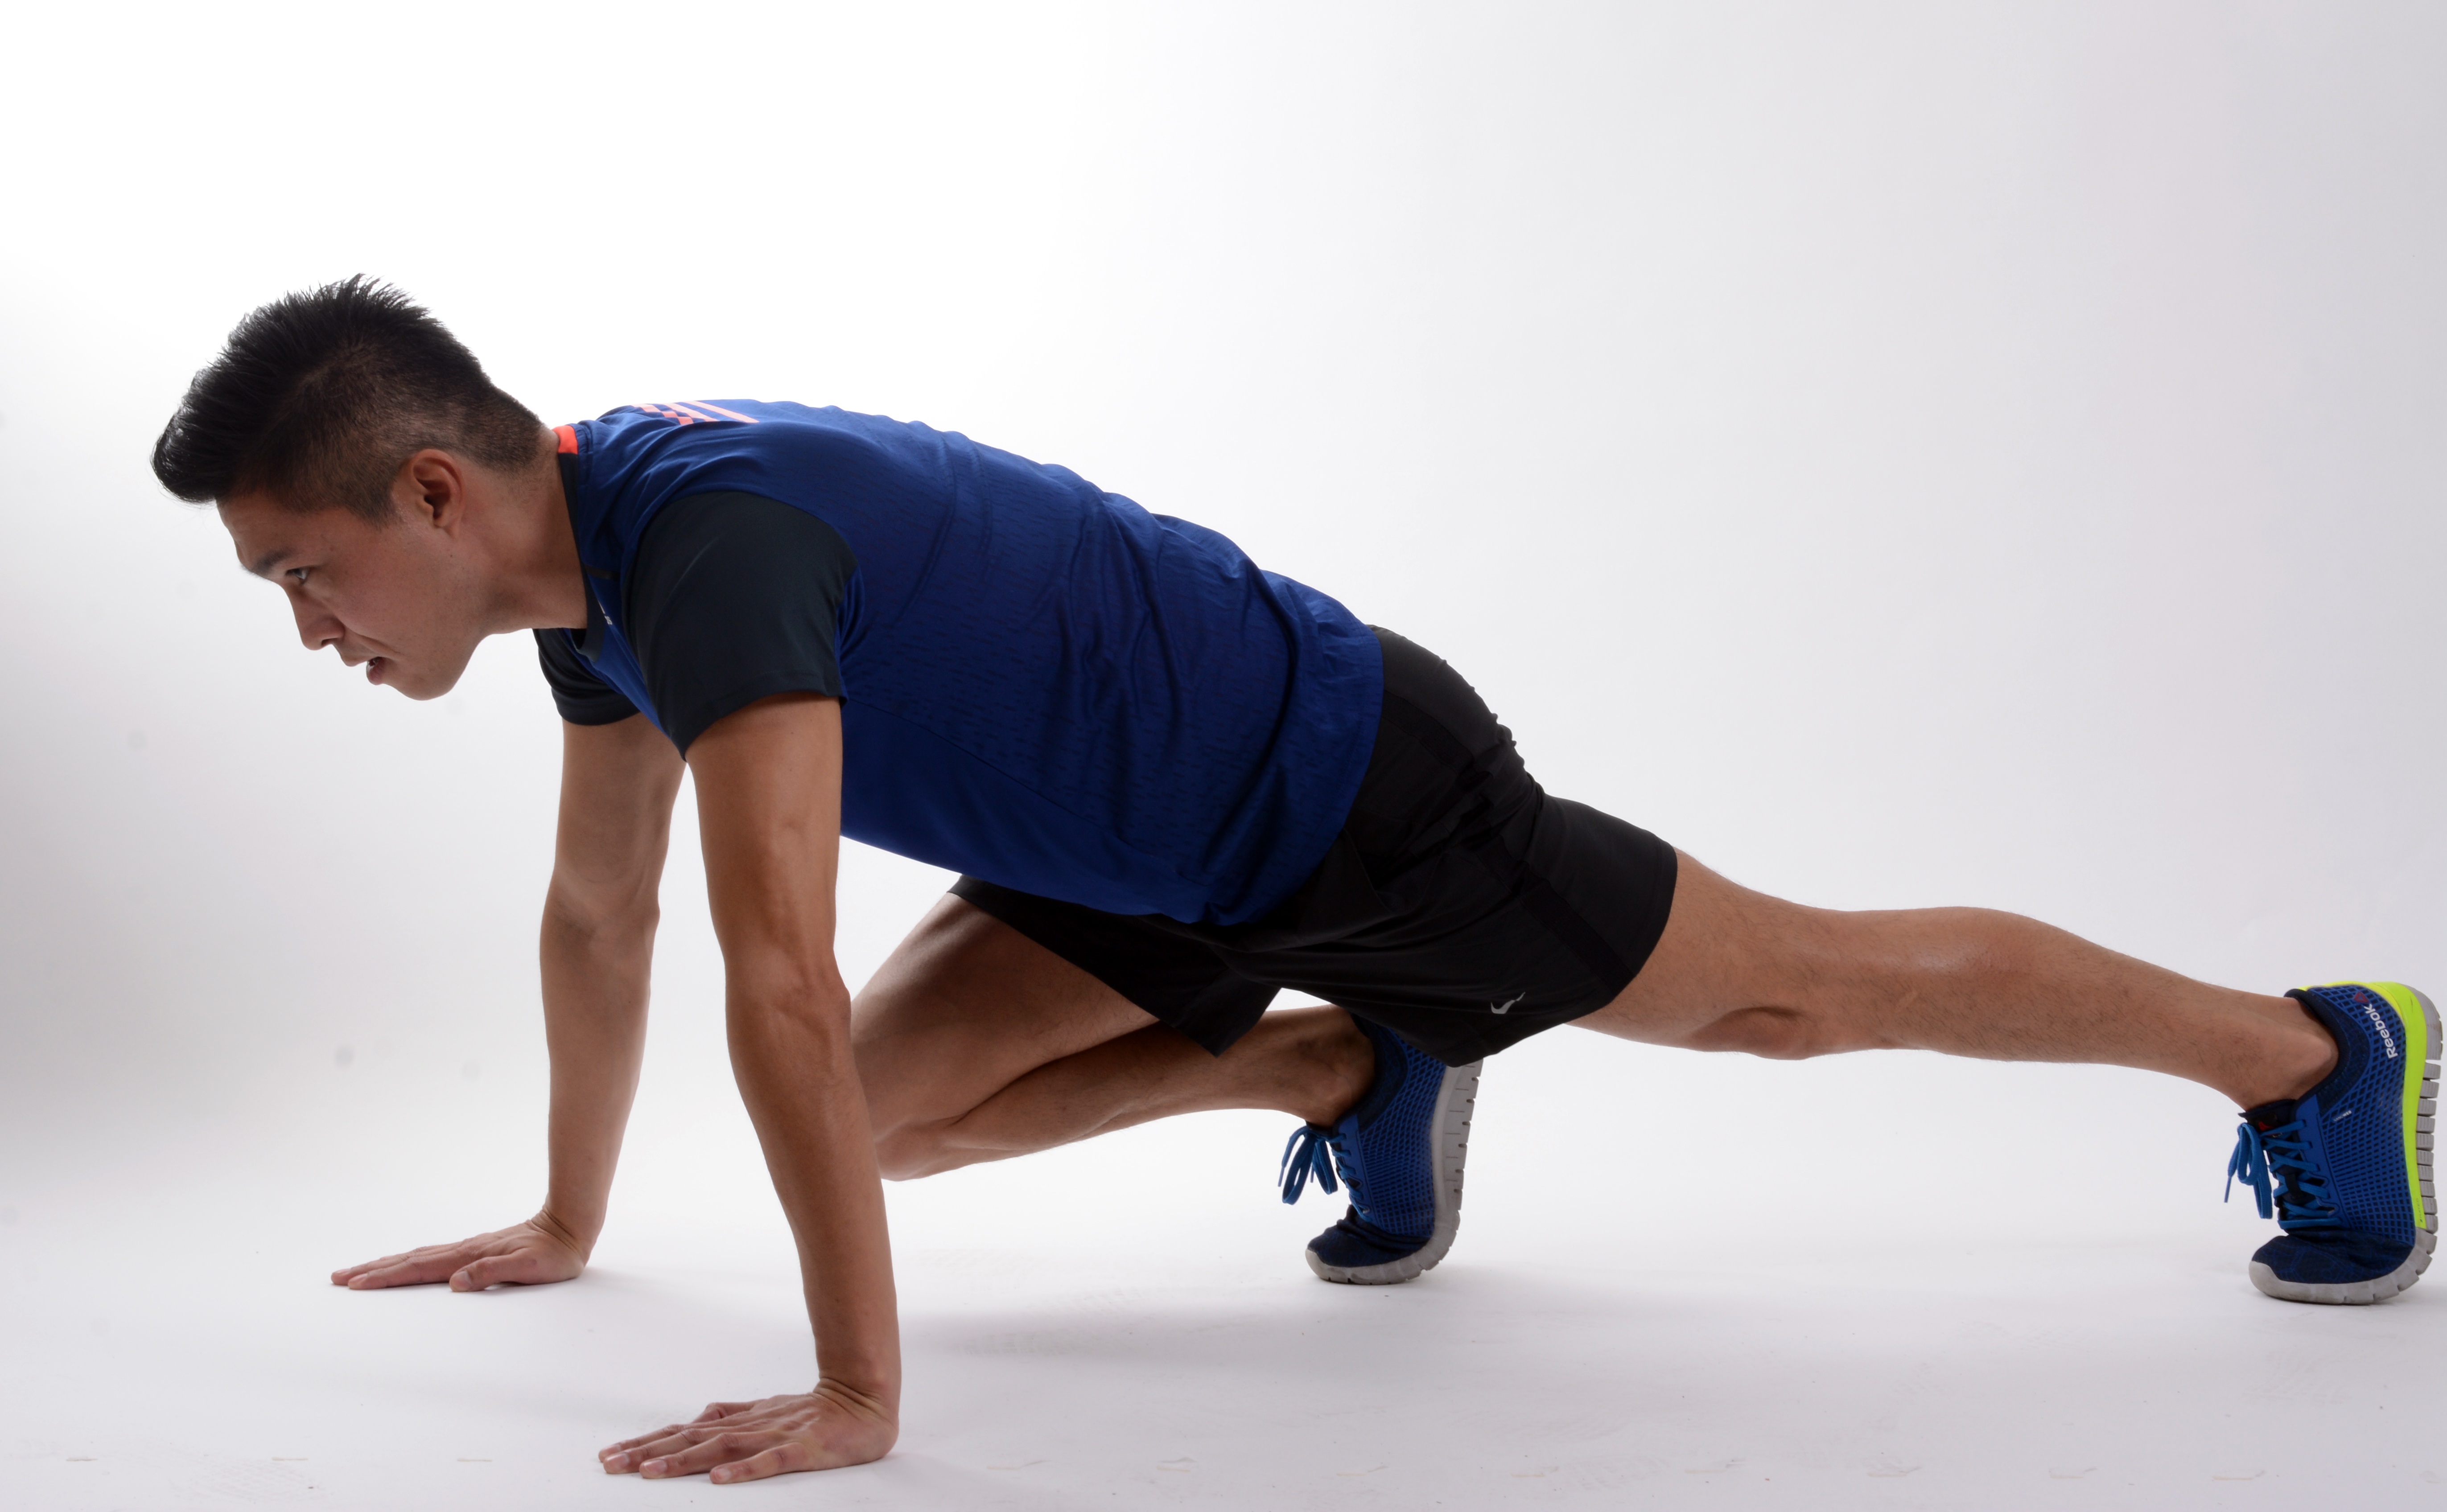
man, person, sport, plank, jump, leg, training, exercise, arm, fitness, instructor, muscle, chest, human body, shirtless, men, sports, iron, body, lizards, athlete, coach, push up, pilates, face man, body man, keiji, keiji yoshiki, burpee, grabbing, physical exercise, human positions, human action, physical fitness, press up